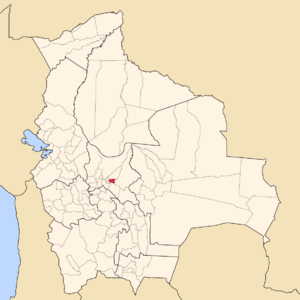
La province d'Arani est une des 16 provinces du département de Cochabamba, en Bolivie. Son chef-lieu est la ville d'Arani.